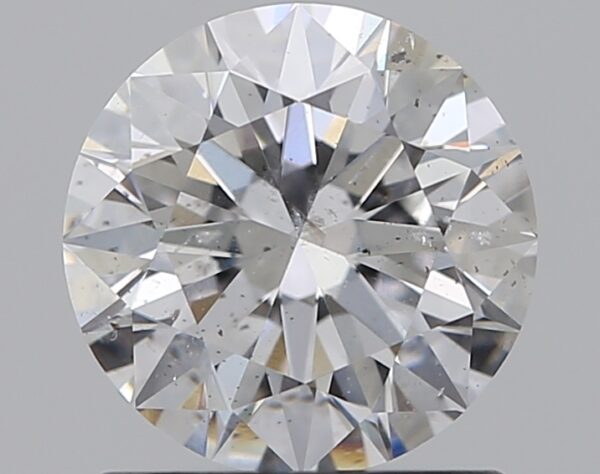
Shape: round
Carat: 1
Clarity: SI2
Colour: D
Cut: EX
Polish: EX
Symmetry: EX
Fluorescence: F
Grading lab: GIA
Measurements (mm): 6.37 x 6.41 x 3.96